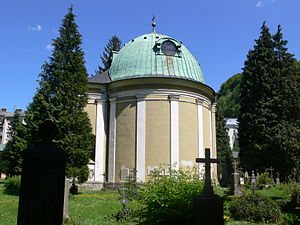
Wolf Dietrich von Raitenau
Ærkebiskop Raitenaus mausoleum i St. Sebastian
Wolf Dietrich von Raitenau var fyrsteærkebiskop i Salzburg i Østrig i årene 1587 til 1612. Han havde stor indflydelse på landets udvikling og har efterladt sig talrige bygningsværker, bl.a. Neue Residenz i byen Salzburg.